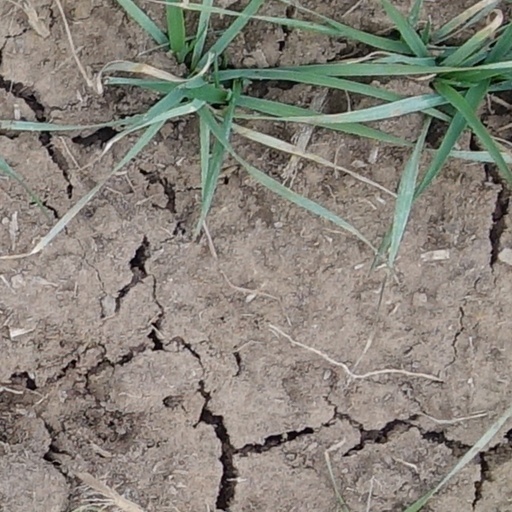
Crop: wheat